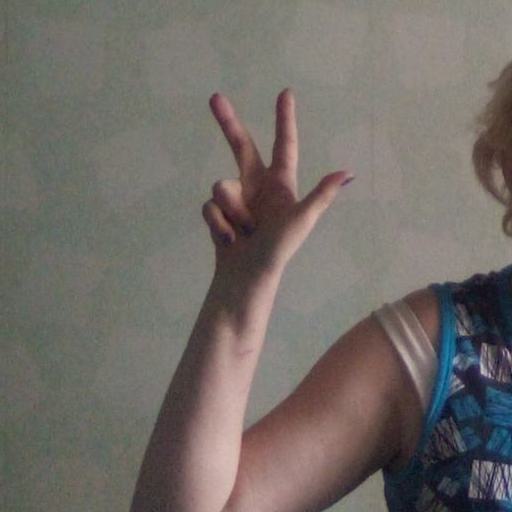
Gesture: three2